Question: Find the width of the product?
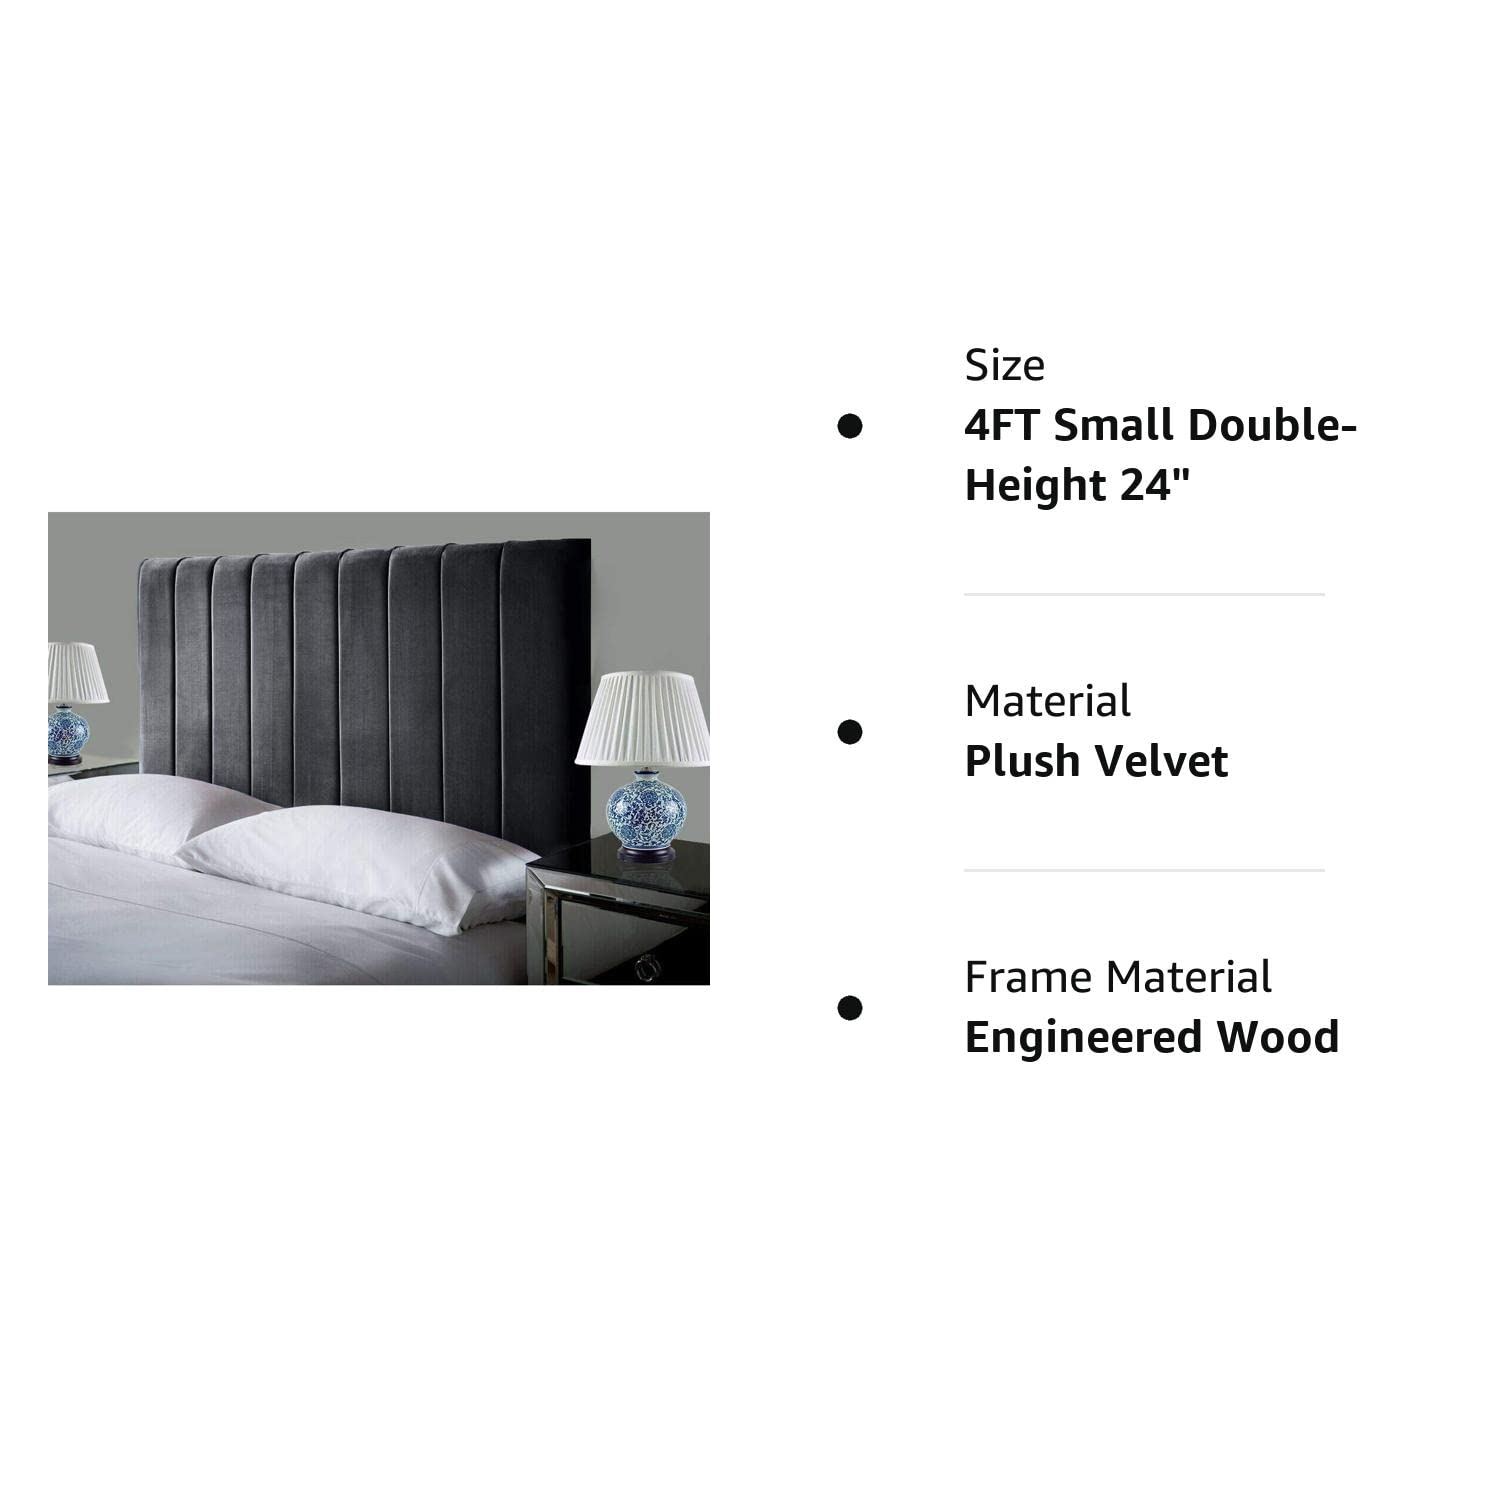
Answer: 4.0 foot